Yarukkum Vetkam Illai

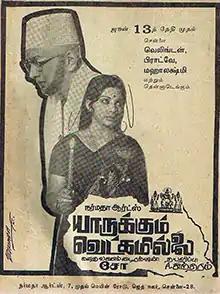
Theatrical release poster

Yarukkum Vetkam Illai is a 1975 Indian Tamil-language film, written and directed by Cho Ramaswamy. The film stars Jayalalithaa in the lead role, opposite Srikanth, supported by Cho, Manorama and Sivakumar. It is based on the play by the same name written by Cho. The film was released on 13 June 1975.